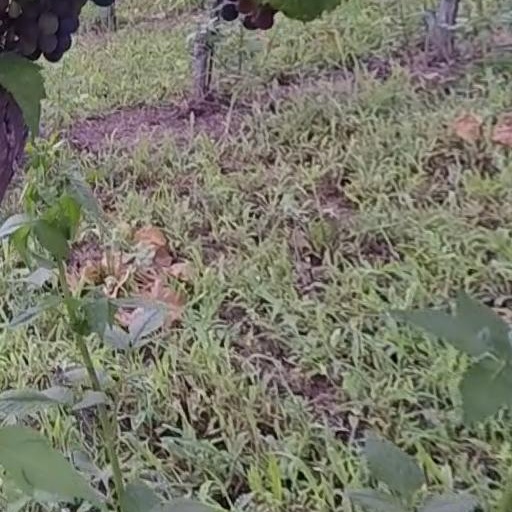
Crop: grape